History of Methodism in Sichuan

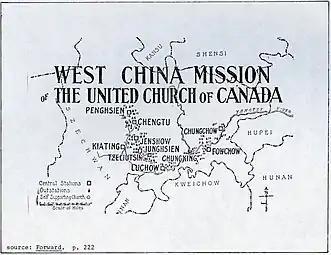
West China Mission of the United Church of Canada

In 1891, a West China Mission group of the Missionary Society of the Methodist Church in Canada (MCC) was formed in Toronto, consisting of four missionaries and their wives. Two of the men were ministers (founder of the mission, and George E. Hartwell), and two were doctors (Omar L. Kilborn and David W. Stevenson). Before their departure, a farewell service was held in Elm Street Methodist Church, Toronto. They left Canada for China on 4 October.